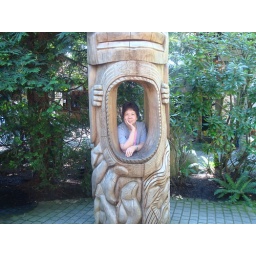
Aunt and her cute pose in the totem pole